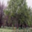
Label: oak_tree